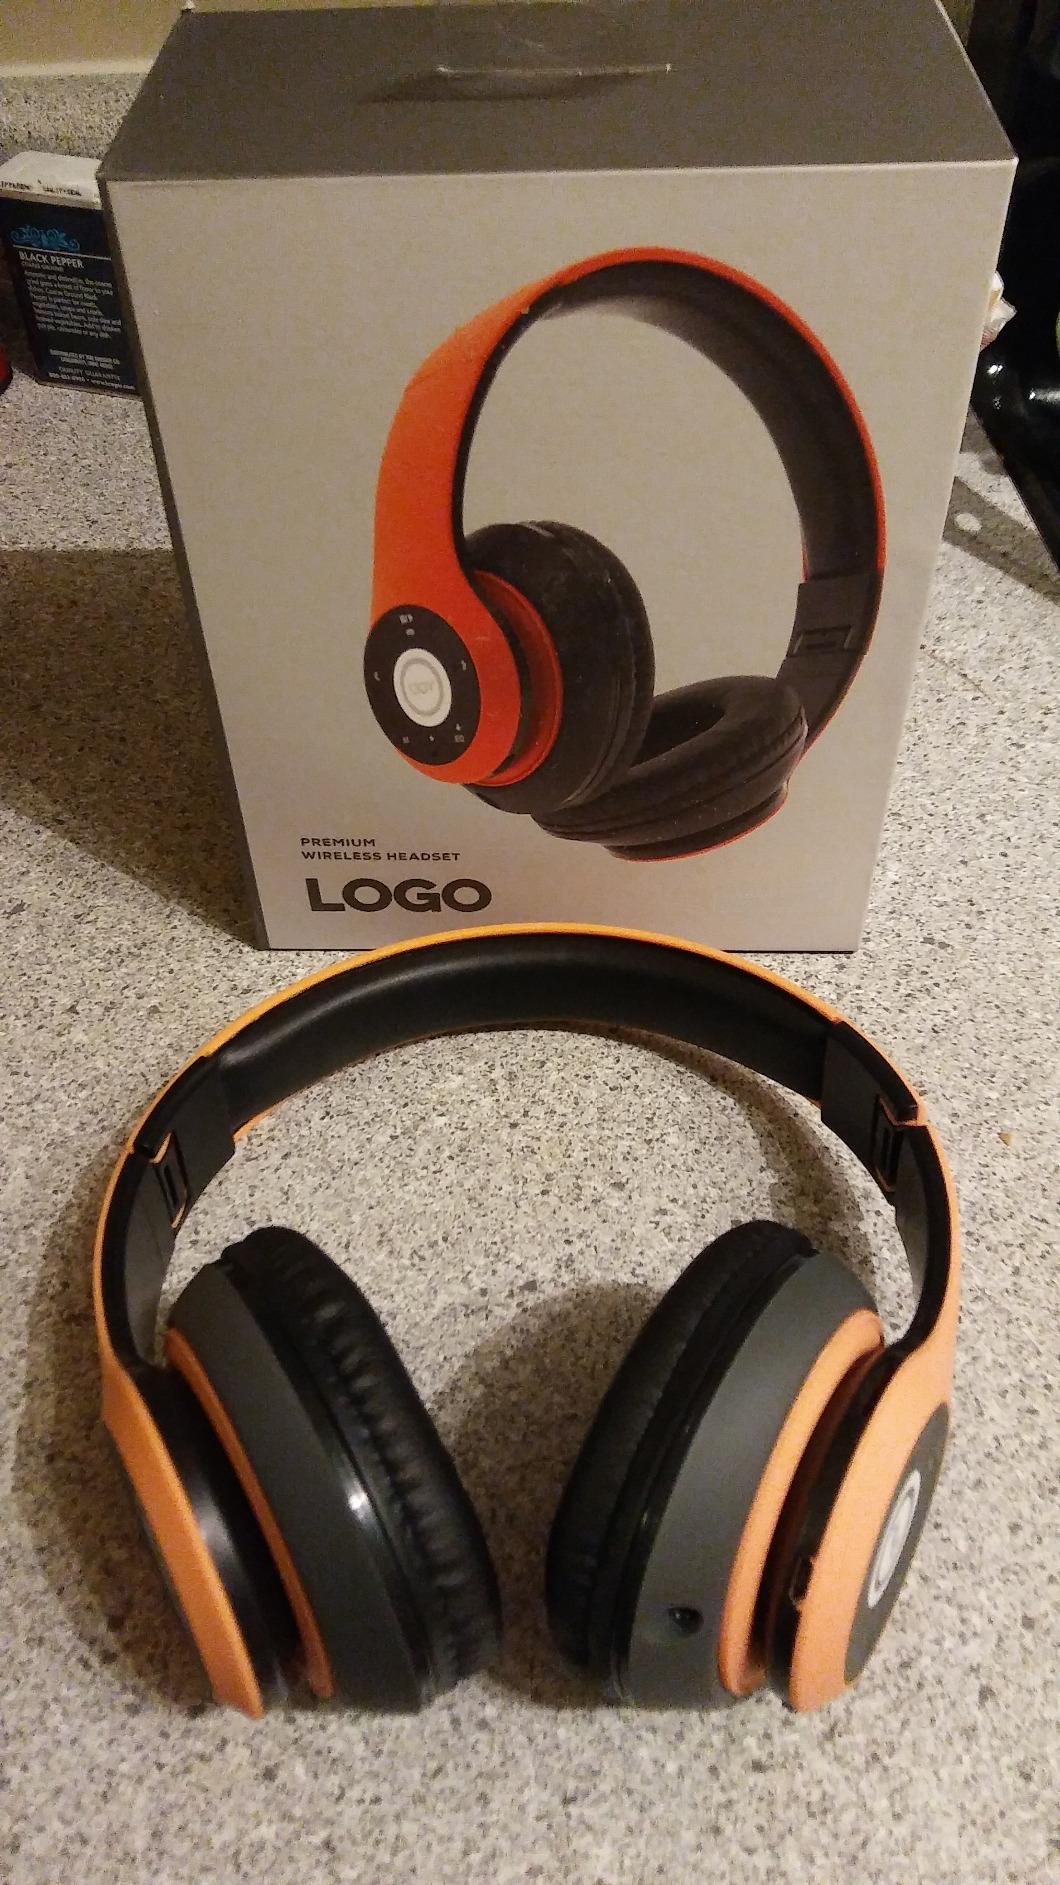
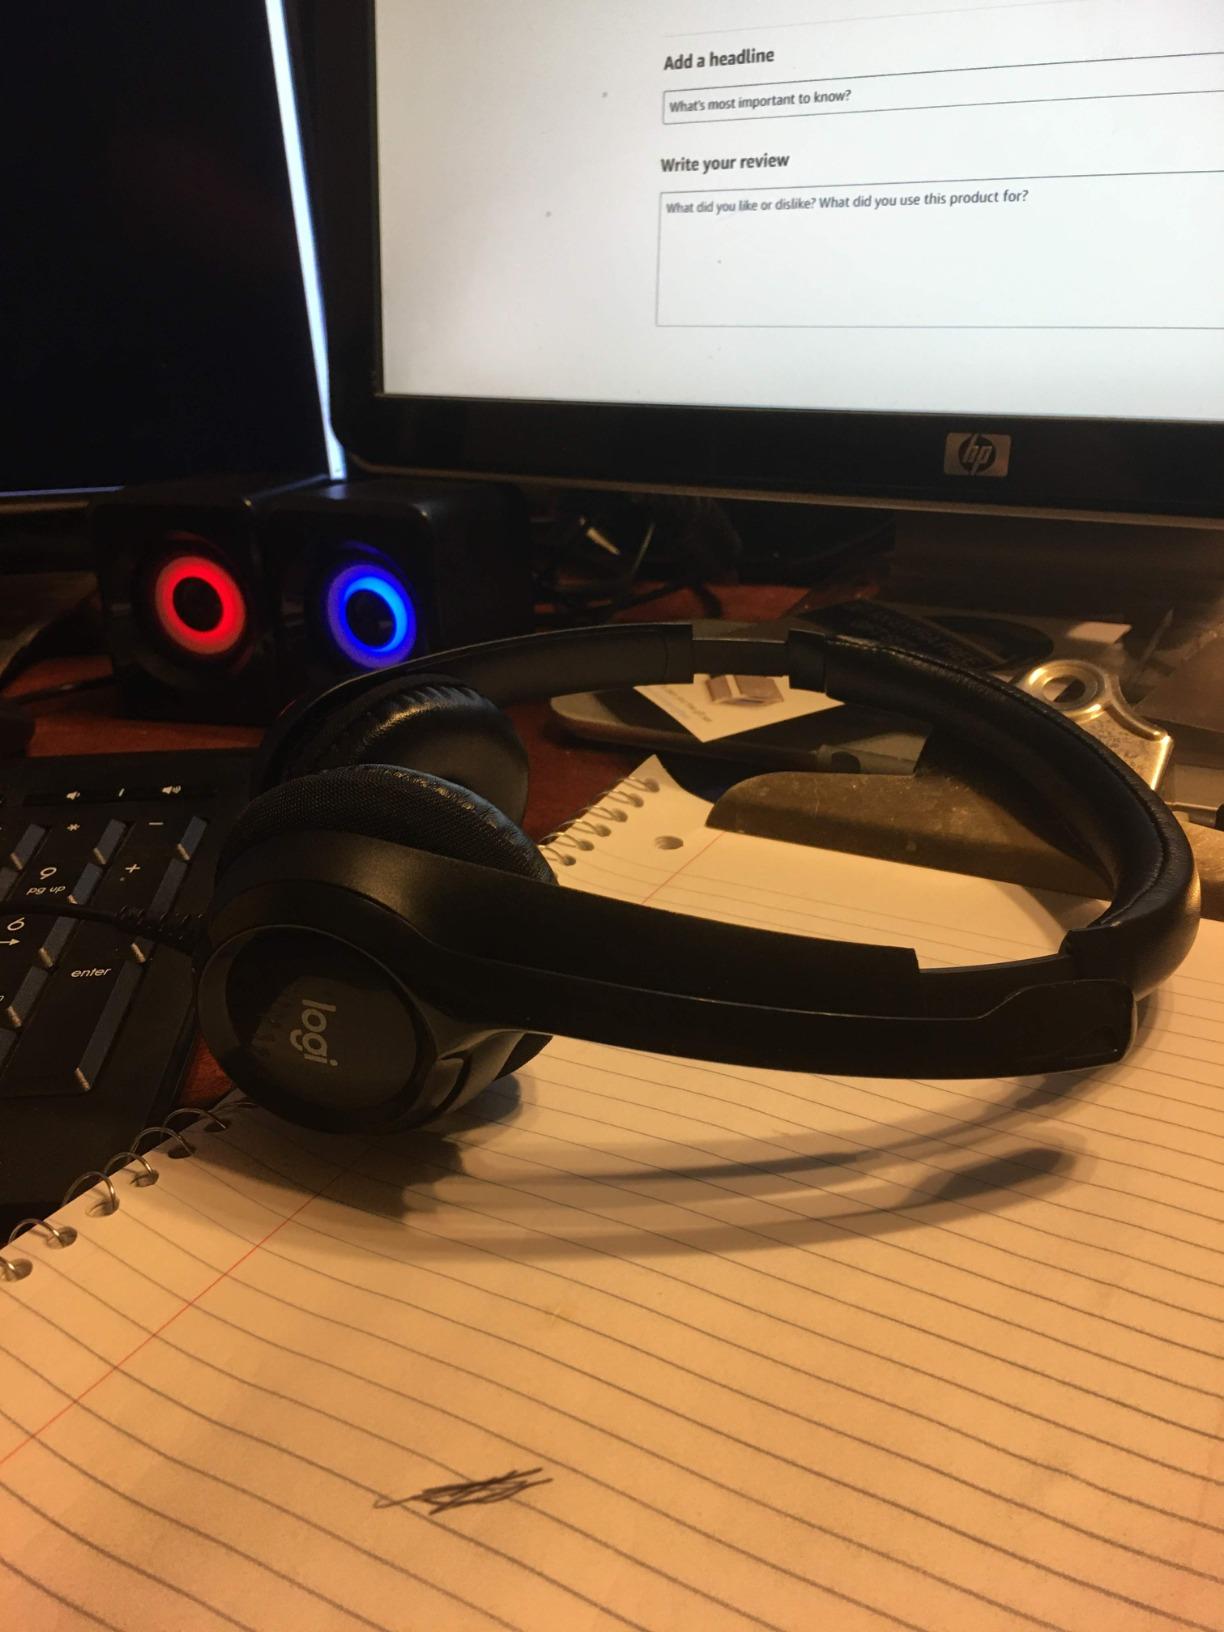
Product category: headphones
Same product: no